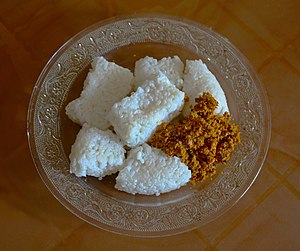
Kiribath
Kiribath
Kiribath er en Srilankisk ret bestående af Kiri og bad. Ved siden af serveres gerne en chiliret eller noget sødt. For at få den rette konsistens skal man bruge en tyk kokosmælk, for at få en mere dominerende smag end hvis man bruger almindelig mælk. Kokosmælk er også lettere at få fat på i Sri Lanka.